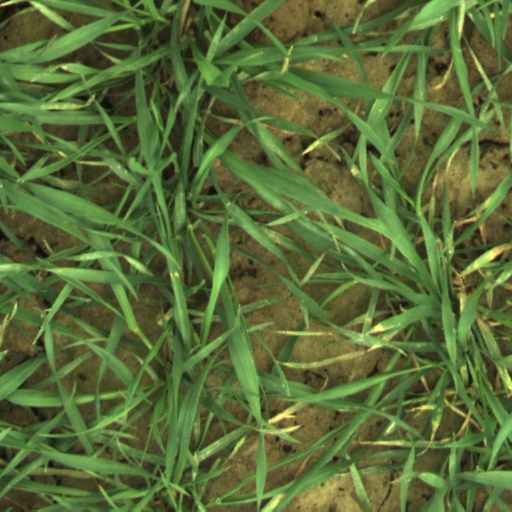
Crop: wheat